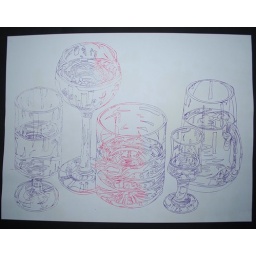
Project on reflections, did a line drawing of glasses with water in then screen printed it.